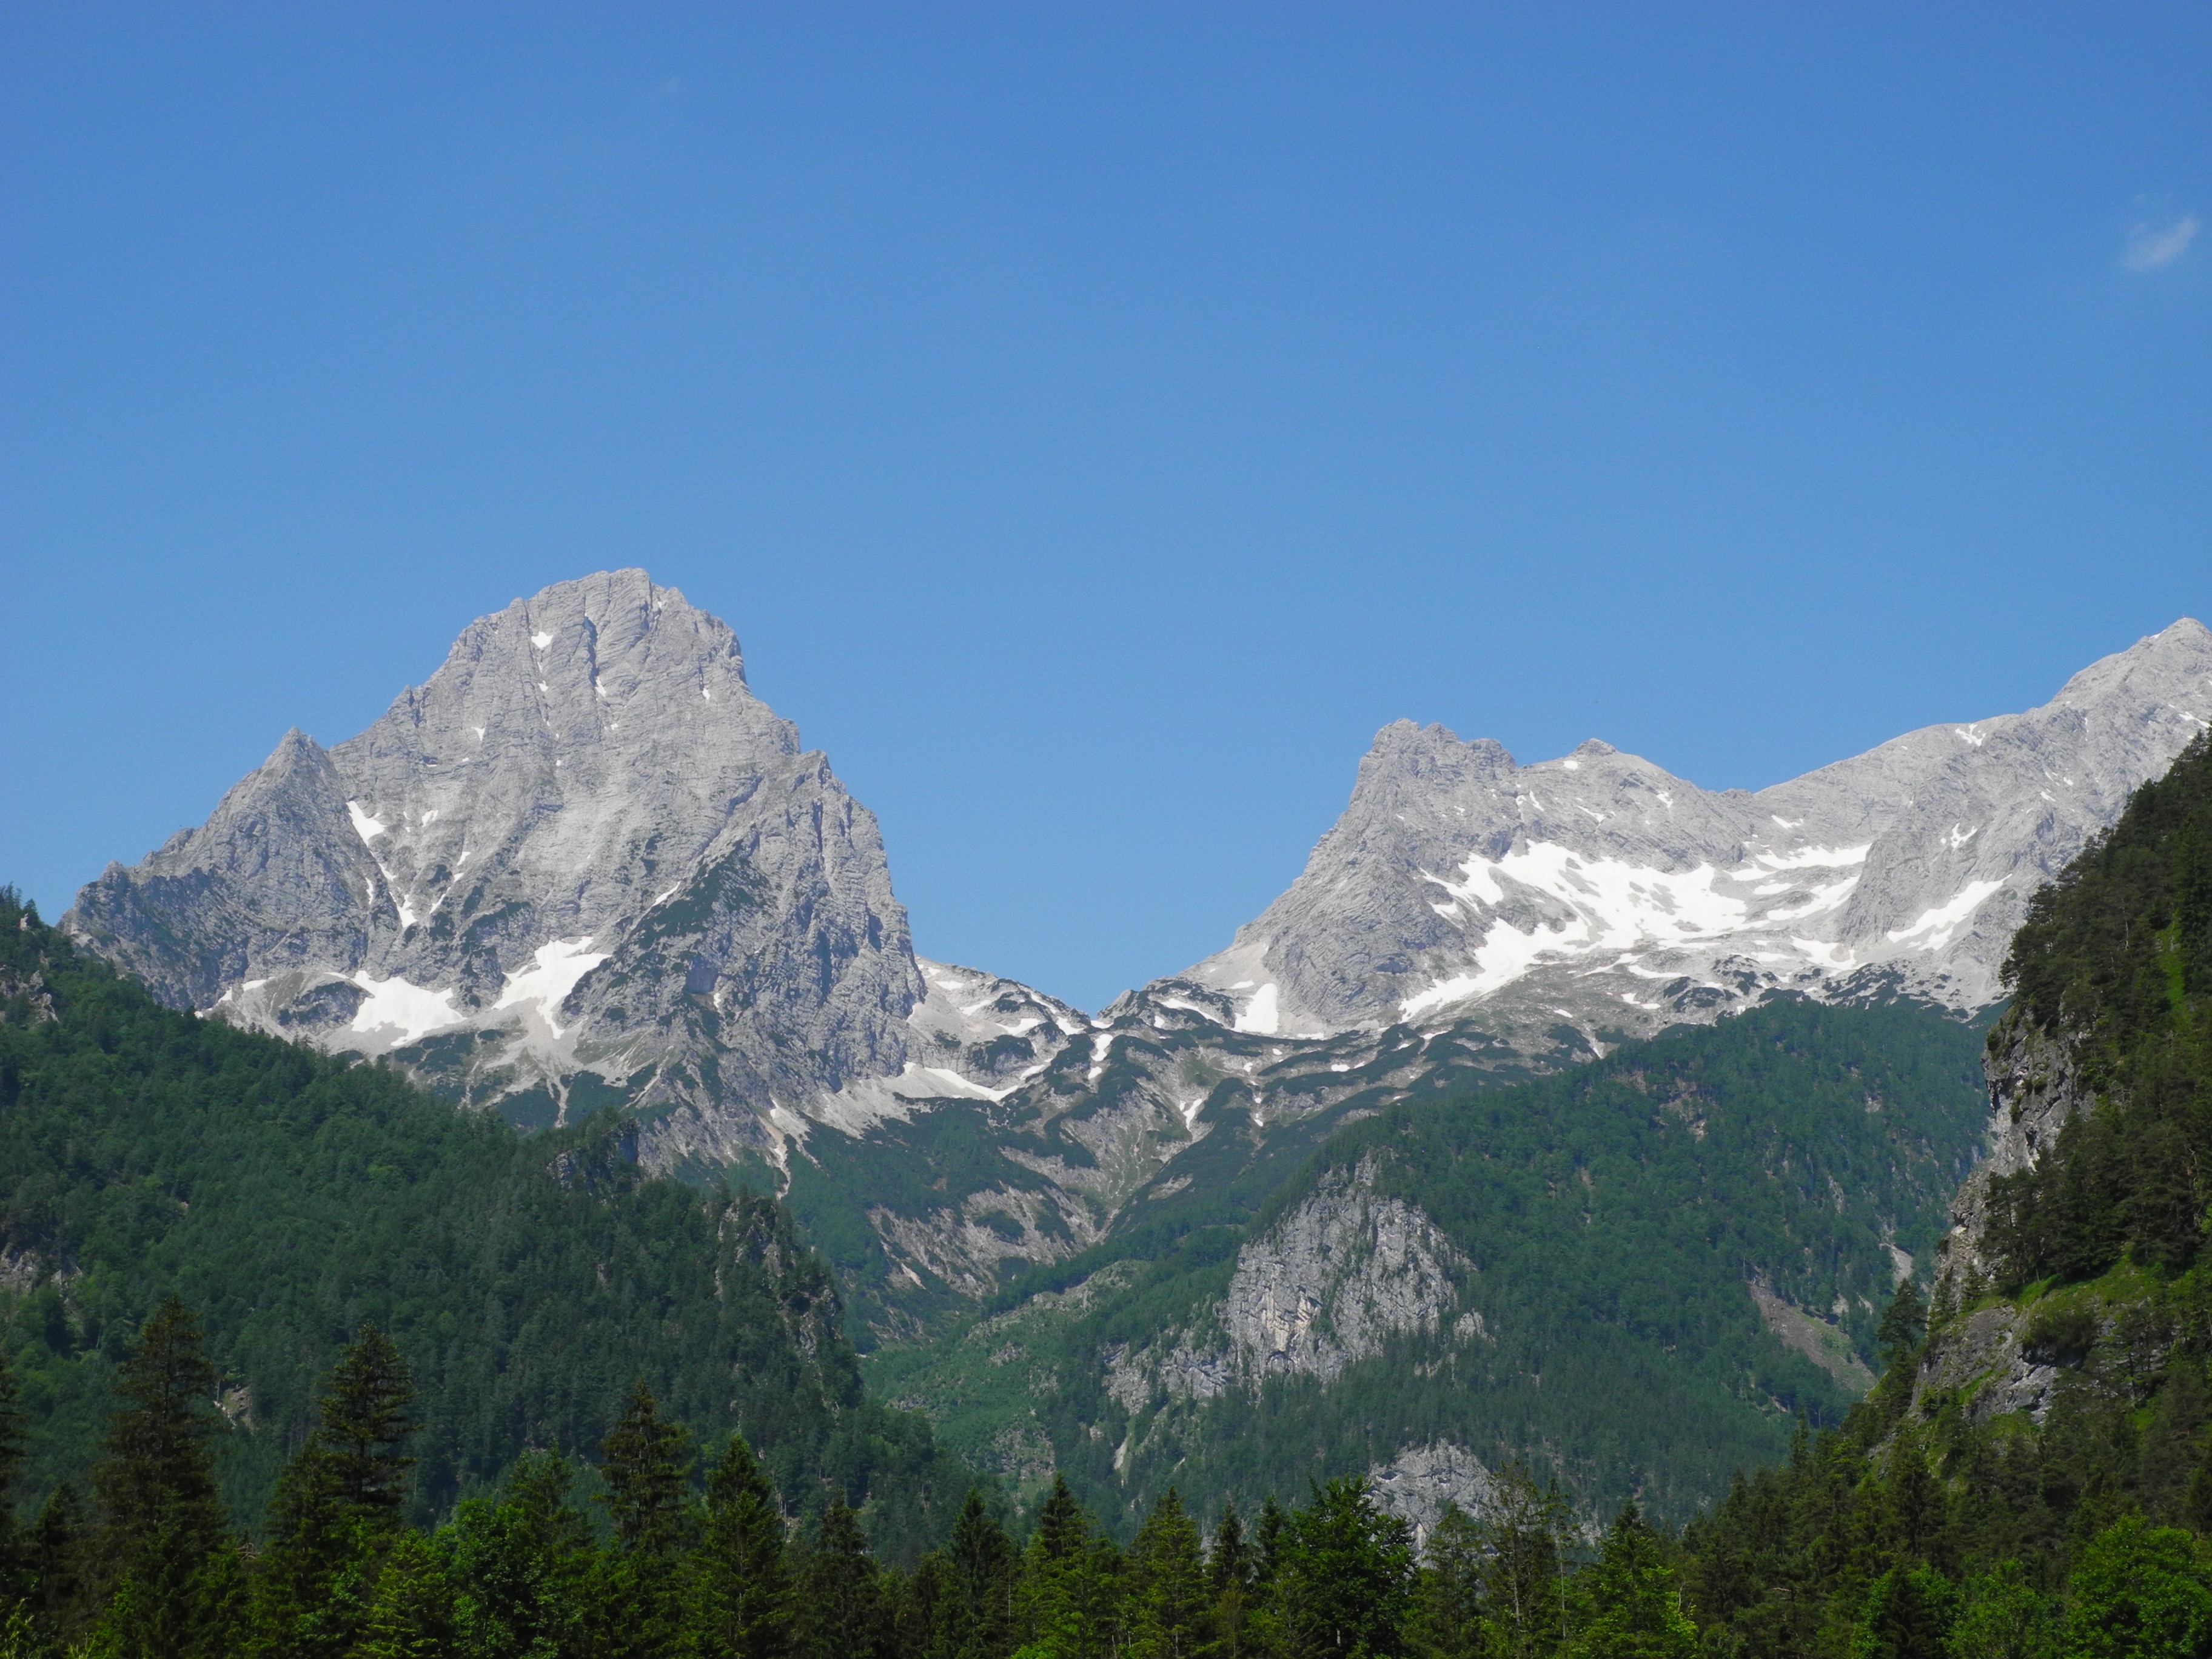
nature, rock, mountain, sky, adventure, valley, mountain range, panorama, alpine, ridge, massif, mountains, alps, plateau, fell, cirque, landform, mountain pass, geographical feature, mountainous landforms